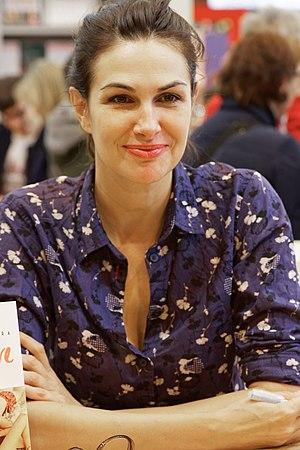
Helena Noguerra en dédicace lors du salon du livre de Paris 2017.